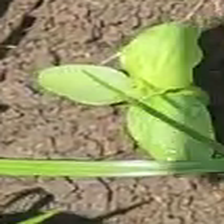
Weed species: Kena_(Commplina_benghalensio)